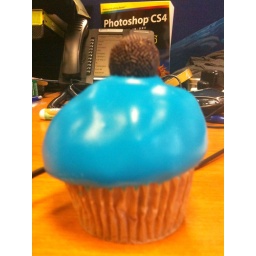
Cup cake in bright blue